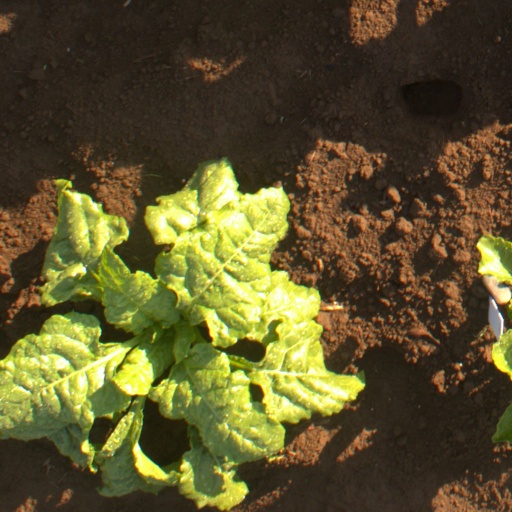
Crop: sugar beet